HKS (company)

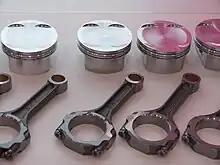
HKS pistons and connecting rods for the Nissan VQ35DE

HKS offers Japanese domestic model cars a wide variety of aftermarket parts ranging from engine internals such as connecting rods and camshafts to external parts such as blowoff valves, intercooler kits, full exhaust systems, turbo kits, engine management systems and other performance electronics.